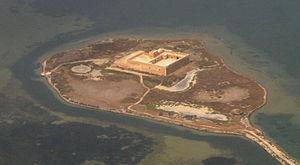
Zoom sur l'île Chikly dans le lac de Tunis
Chikly, Chikli ou Chekly est un îlot situé dans la partie nord du lac de Tunis, connu pour abriter un fort romain puis espagnol. Il est relié au cordon littoral par une chaussée de 8,5 kilomètres partant du déversoir du lac, entre Le Kram et La Goulette, et orientée est-ouest.